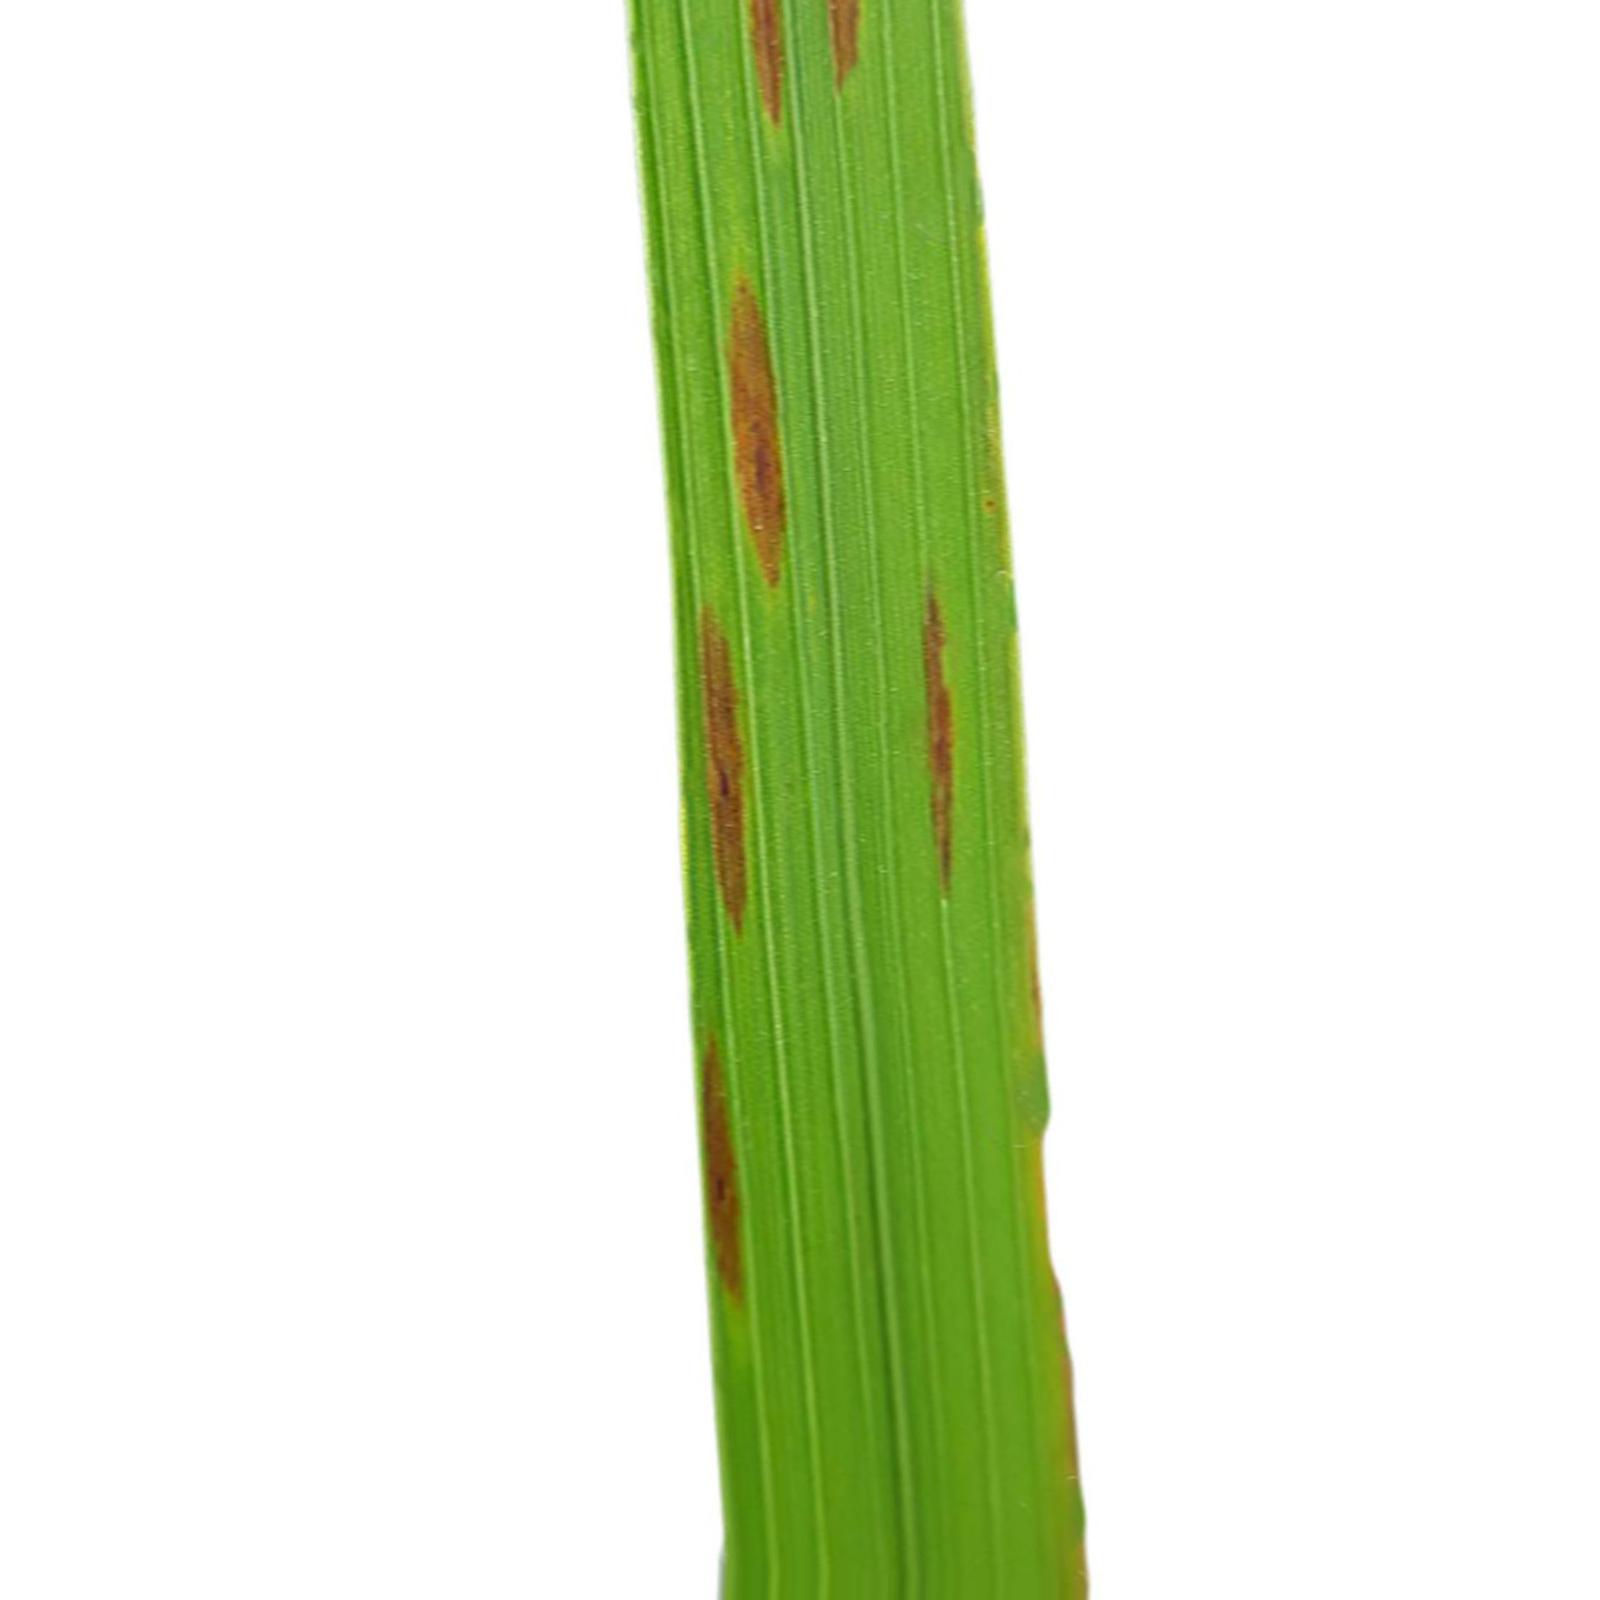
Nhãn: Bệnh Gạch Nâu ( Narrow Brown Spot )